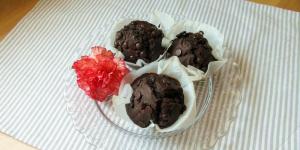
muffins de chocolate con pepitas de chocolate